Shatrunjaya

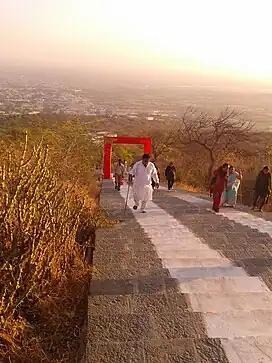
Pilgrims climbing the stairs of Shatrunjaya Maha Tirth

The hills are an ancient "tirtha" (religious pilgrimage site). The Palitana temples, a sacred pilgrimage complex located on both hills and the saddle between them, are accessed by ascending approximately 3,750 stone steps carved into the mountain. The climb spans about from the base and typically takes around two hours.